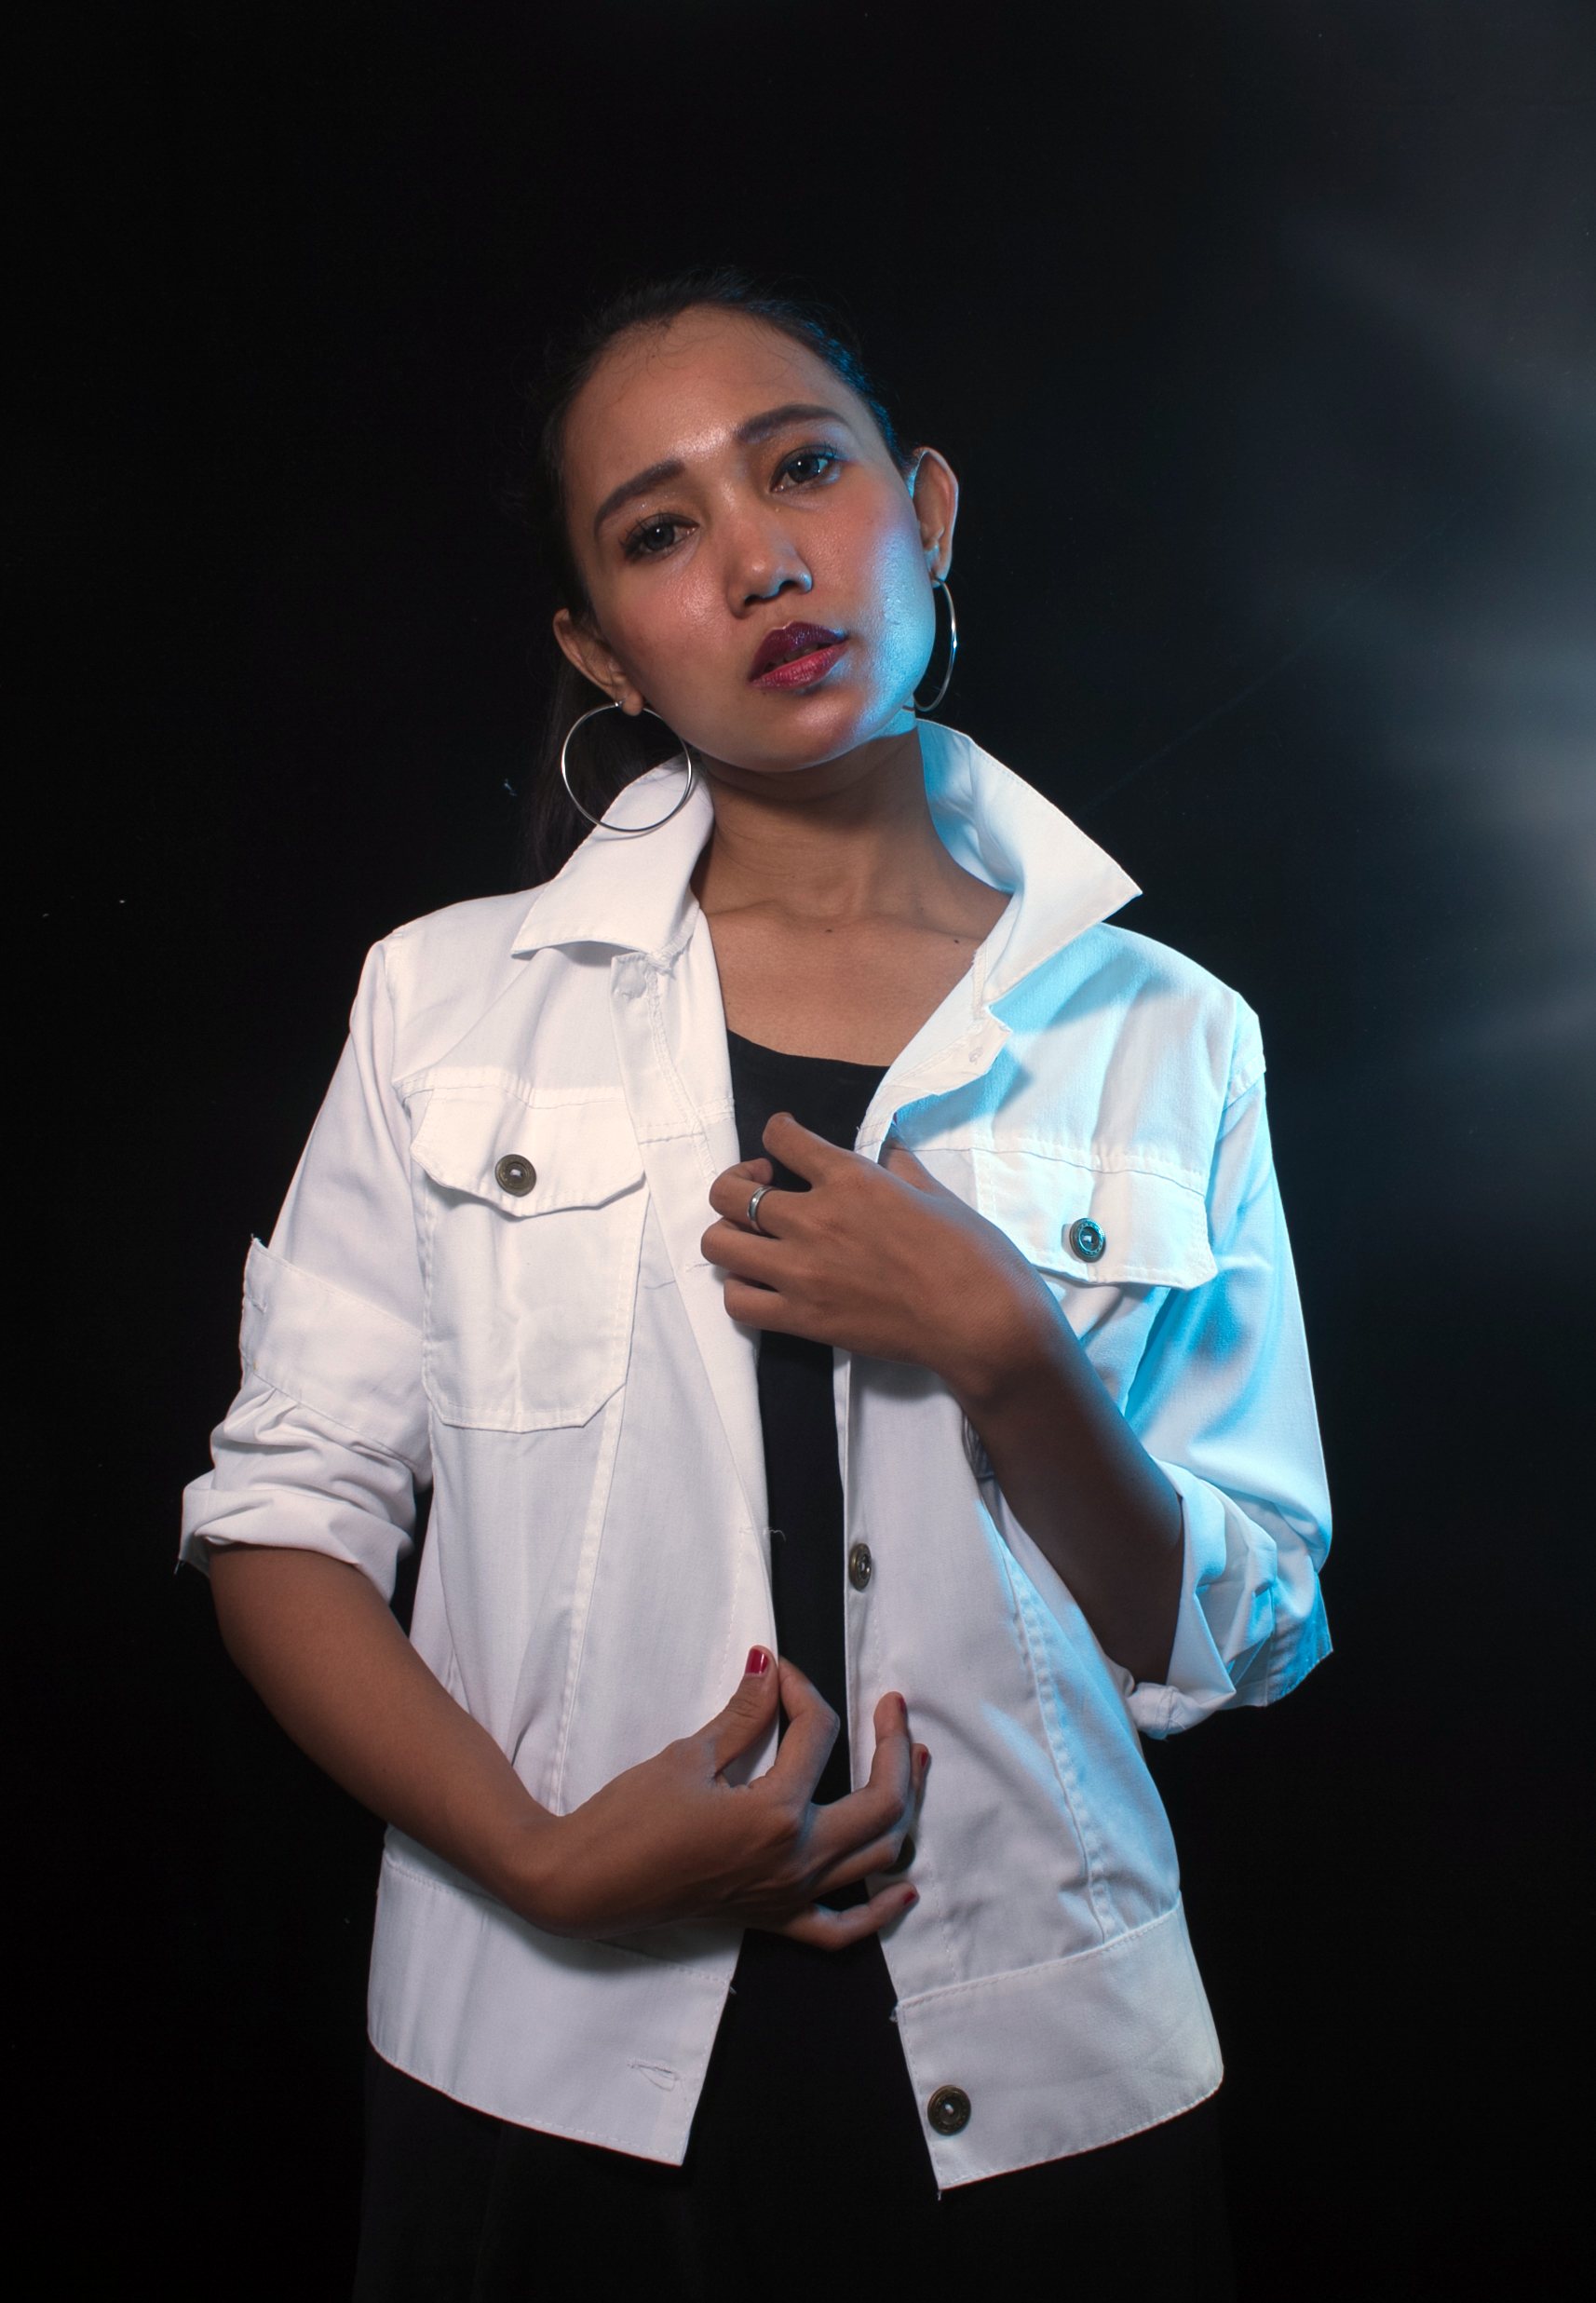
girl, blue, white, fashion, human, performance, fun, white coat, fashion design